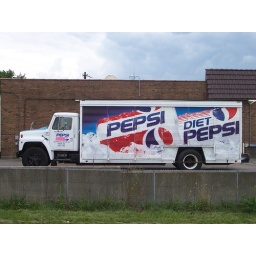
A neat old Pepsi/Diet Pepsi truck that I photographed from the road in Monroe, Ohio.